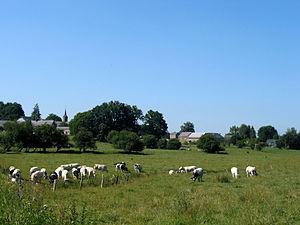
Magerotte (Tillet) (Belgique), le village et ses prairies.
Magerotte est un village de la commune belge de Sainte-Ode située en Région wallonne dans la province de Luxembourg.
Tillet est une section de la commune belge de Sainte-Ode située en Région wallonne dans la province de Luxembourg.